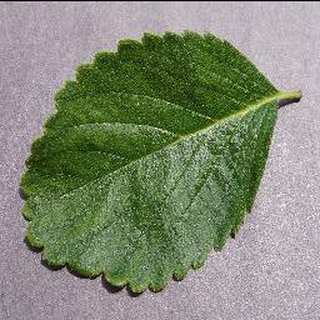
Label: healthy_strawberry